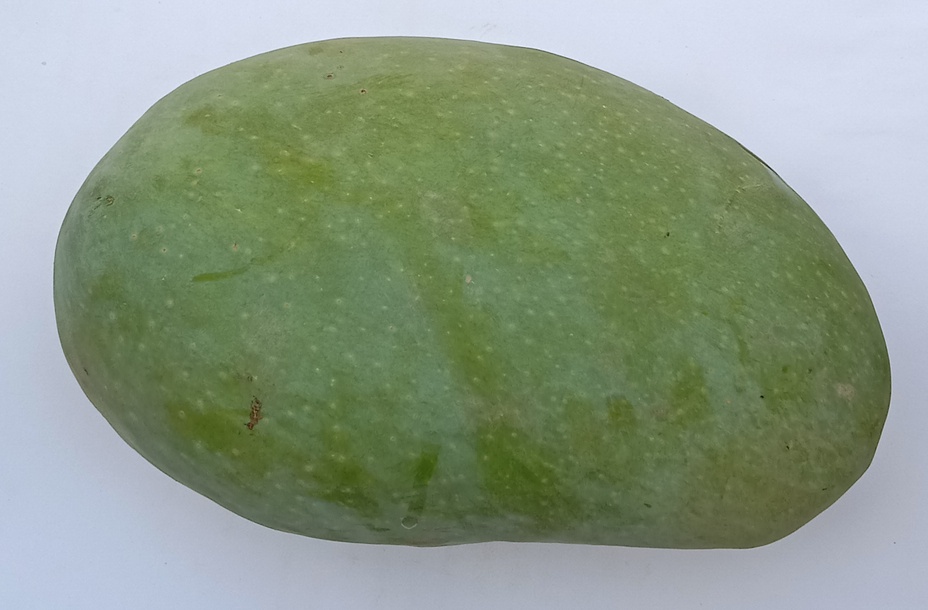
Mango variety: Fajri